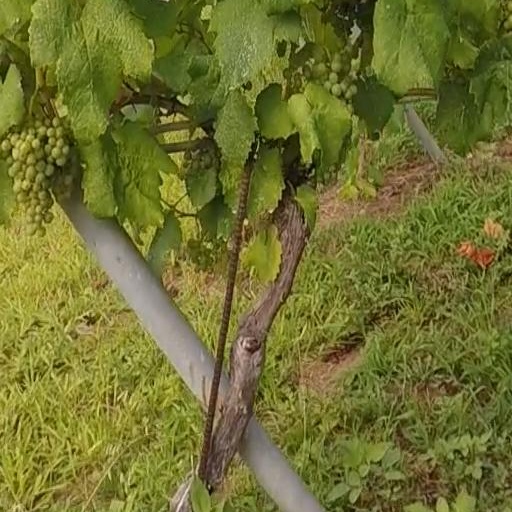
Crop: grape